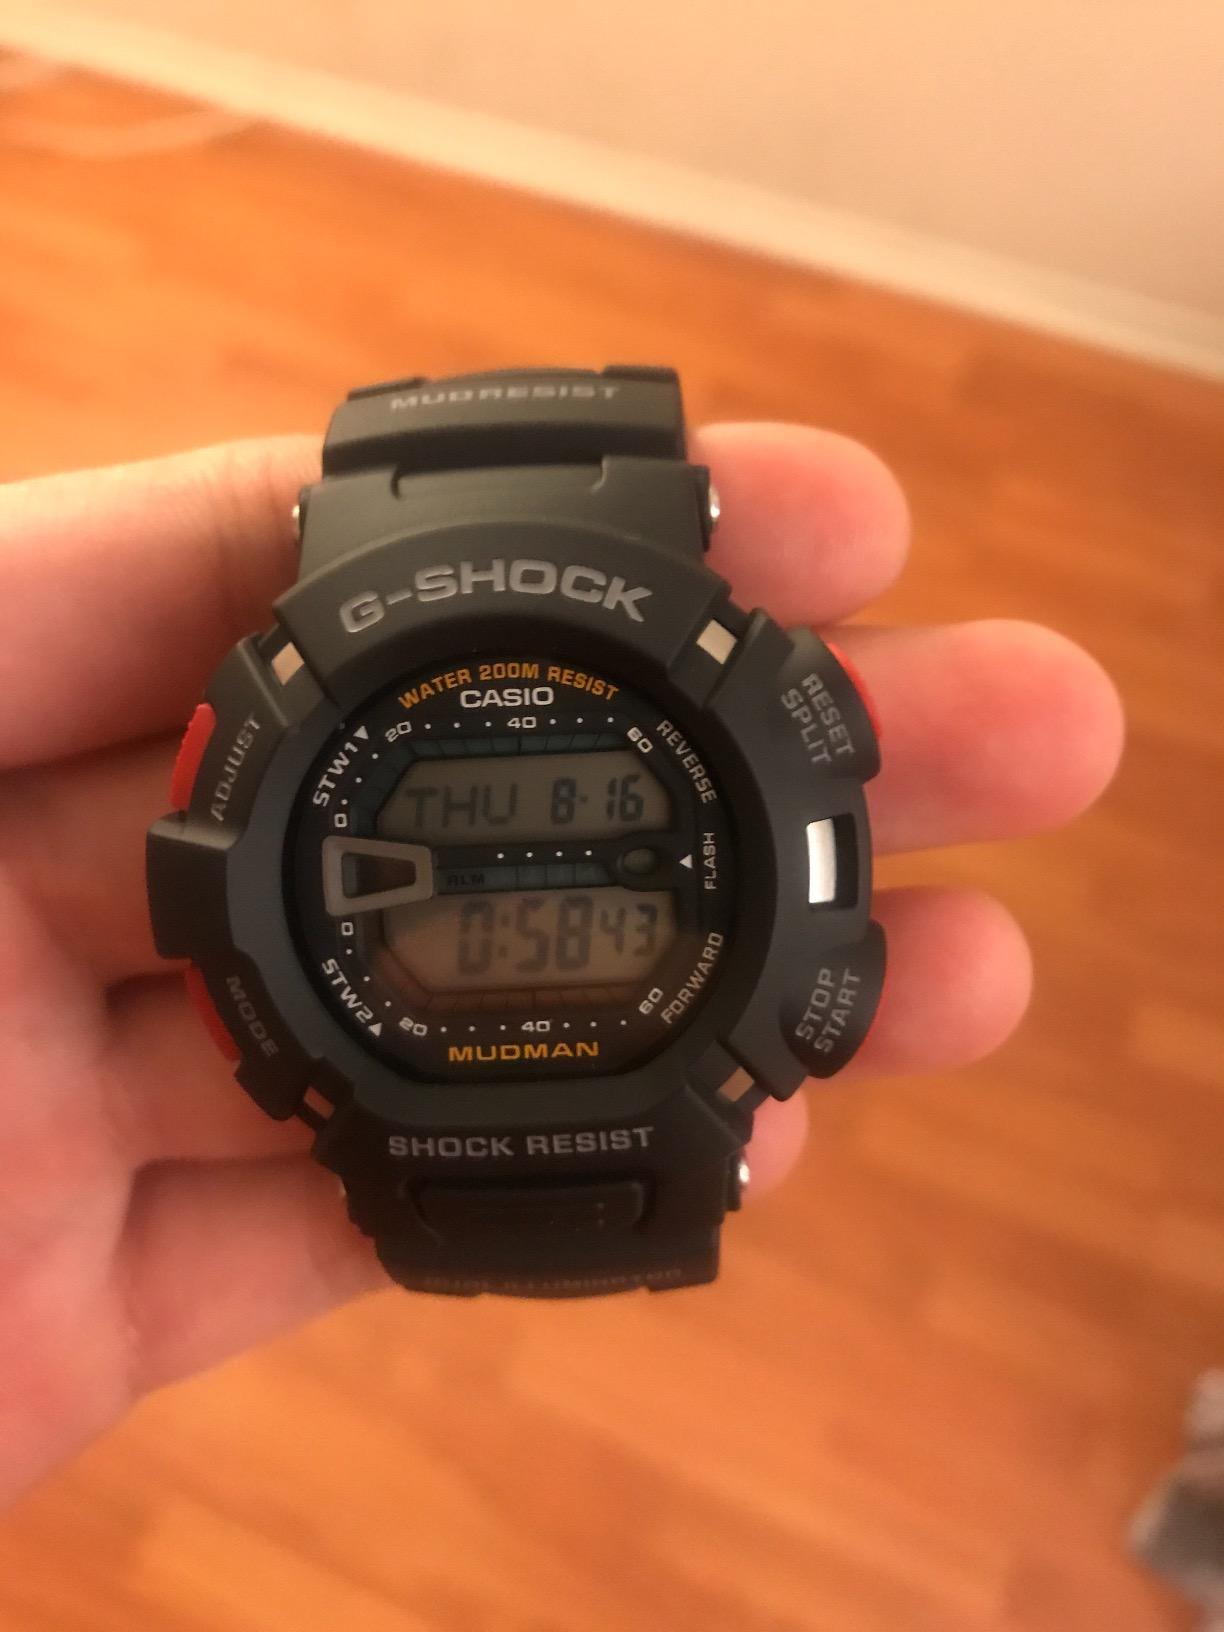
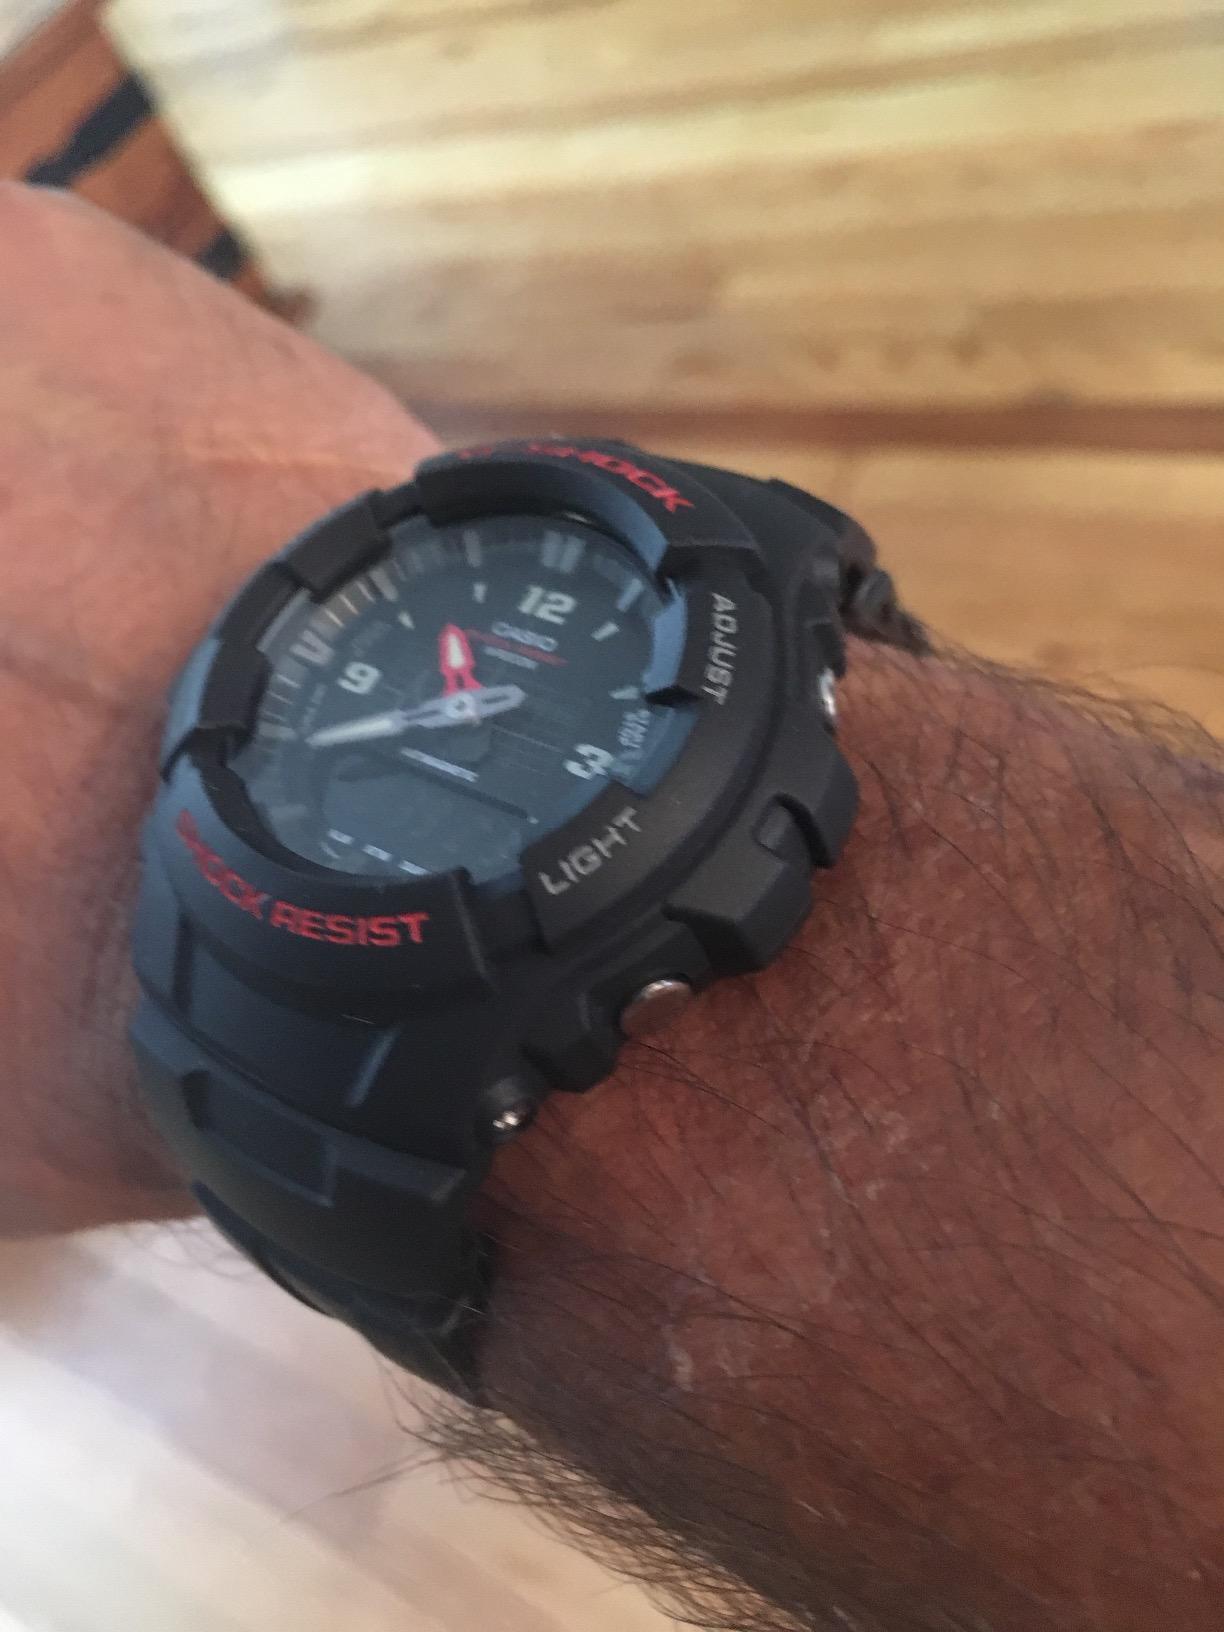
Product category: accessories_watch
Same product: no